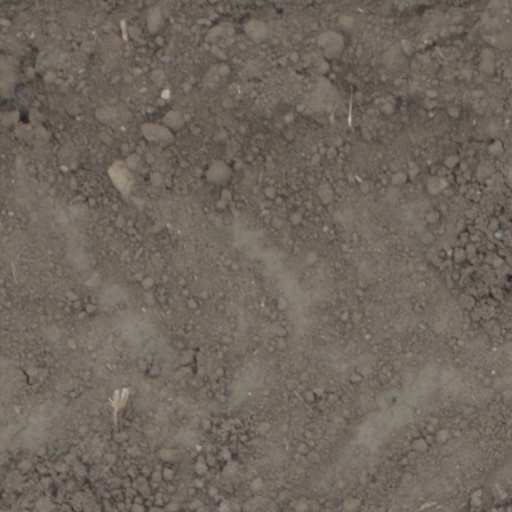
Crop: wheat